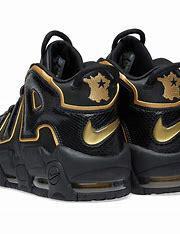
Brand: Nike
Model: Air More Uptempo 96